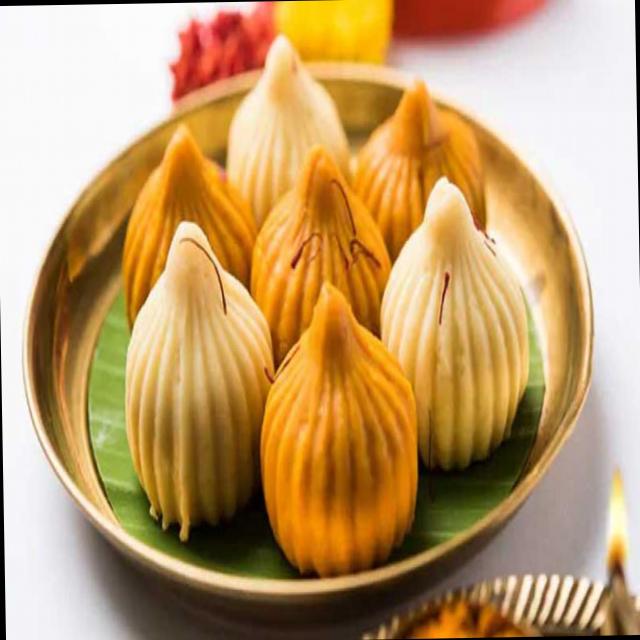
Dish: modak